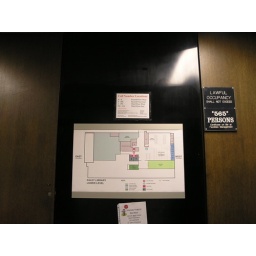
Media Services is on the Ground Floor of Paley Library, which is one floor below the one you entered the library on.